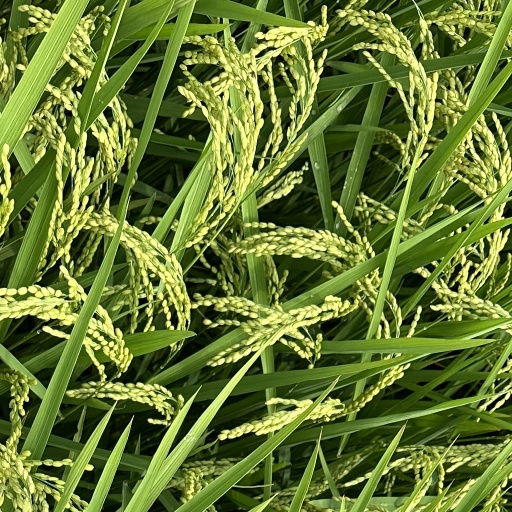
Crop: rice